Akabane Station

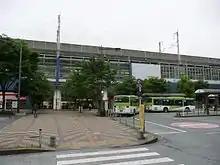
Akabane Station west exit, May 2010

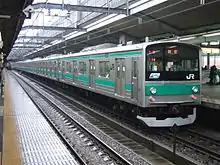
A Saikyo Line 205 series EMU at Akabane Station, March 2008

West side of the station, May 2010

In fiscal 2013, the station was used by an average of 89,742 passengers daily (boarding passengers only), making it the 47th-busiest station operated by JR East. The passenger figures for previous years (boarding passengers only) are as shown below.